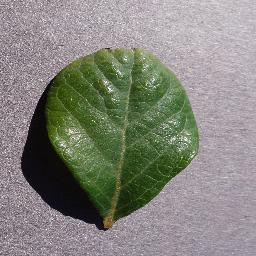
Label: Blueberry___healthy